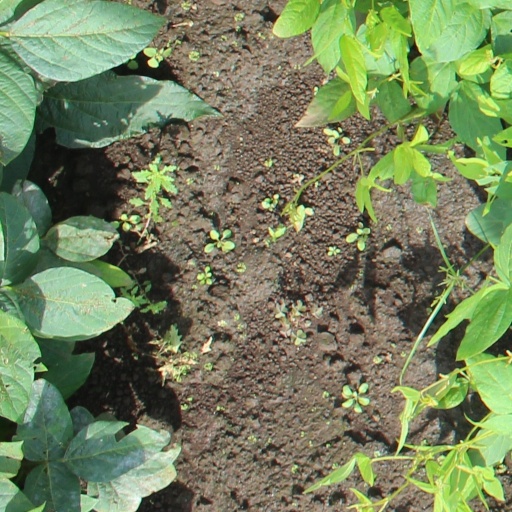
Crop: soybean